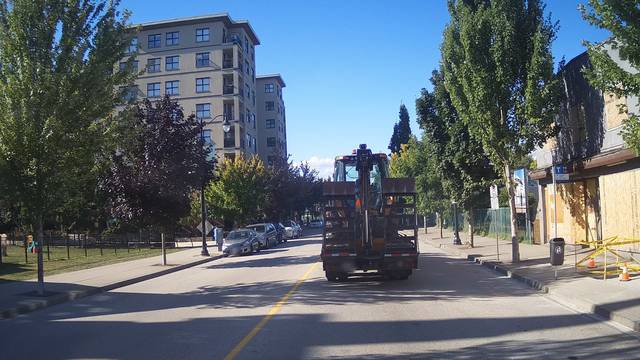
Region: Canada
Coordinates: 49.228, -122.893